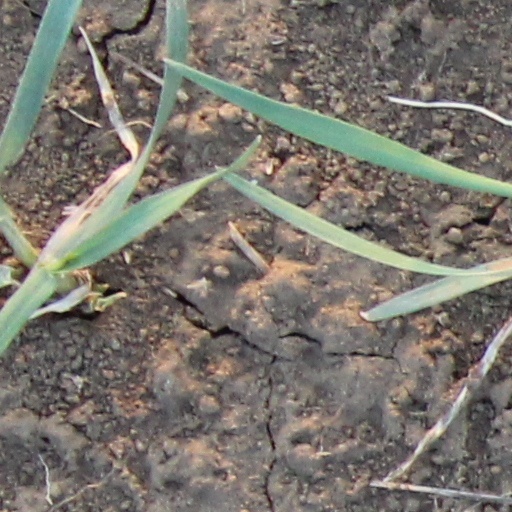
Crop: wheat